Grey-headed parakeet

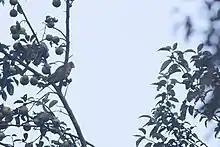
From Khonoma, Nagaland, India.

The grey headed parakeet has a wide range in Southeast Asia. It is found in most of Vietnam, the entire country of Laos, most of eastern Cambodia, northern Thailand, in most of Myanmar (except for Tanintharyi Region), in the Yunnan province of China, in far east Bangladesh (extremely rare), nearly all of Northeast India, and far southeast Bhutan. The global population size is not known, but this bird is reported to be uncommon in China, with varying statuses everywhere else. It is found in elevations of up to 2,700 meters in forests consisting of oak, teak, pine, and cedar trees. It also resides on deciduous forest hillsides, farmland with scattered trees. In Cambodia, it regularly occurs in areas with evergreen and semi-evergreen vegetation.